Barcelona Province (Venezuela)

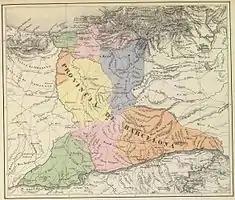
1840 map of the province by Agostino Codazzi

Barcelona Province (1811–1864) was one of the provinces of Venezuela which signed the 1811 Venezuelan Declaration of Independence from the Spanish Empire. It became one of the provinces of Gran Colombia after Venezuela's independence from Gran Colombia in 1830. During the times of Gran Colombia, it was part of the Orinoco Department.